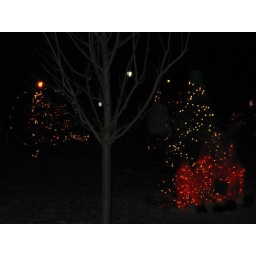
Lone tree in the forest of Christmas trees.